Helix pomatia

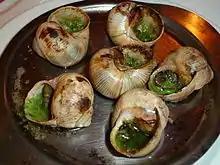
Cooked snails are called "escargots".

Nowadays, these snails are especially popular in French cuisine. In the English language, it is called by the French name "escargot" when used in cooking ("escargot" simply means snail).